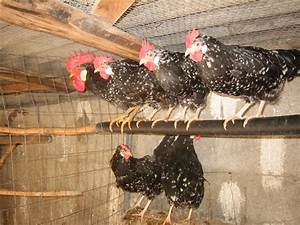
Label: chicken